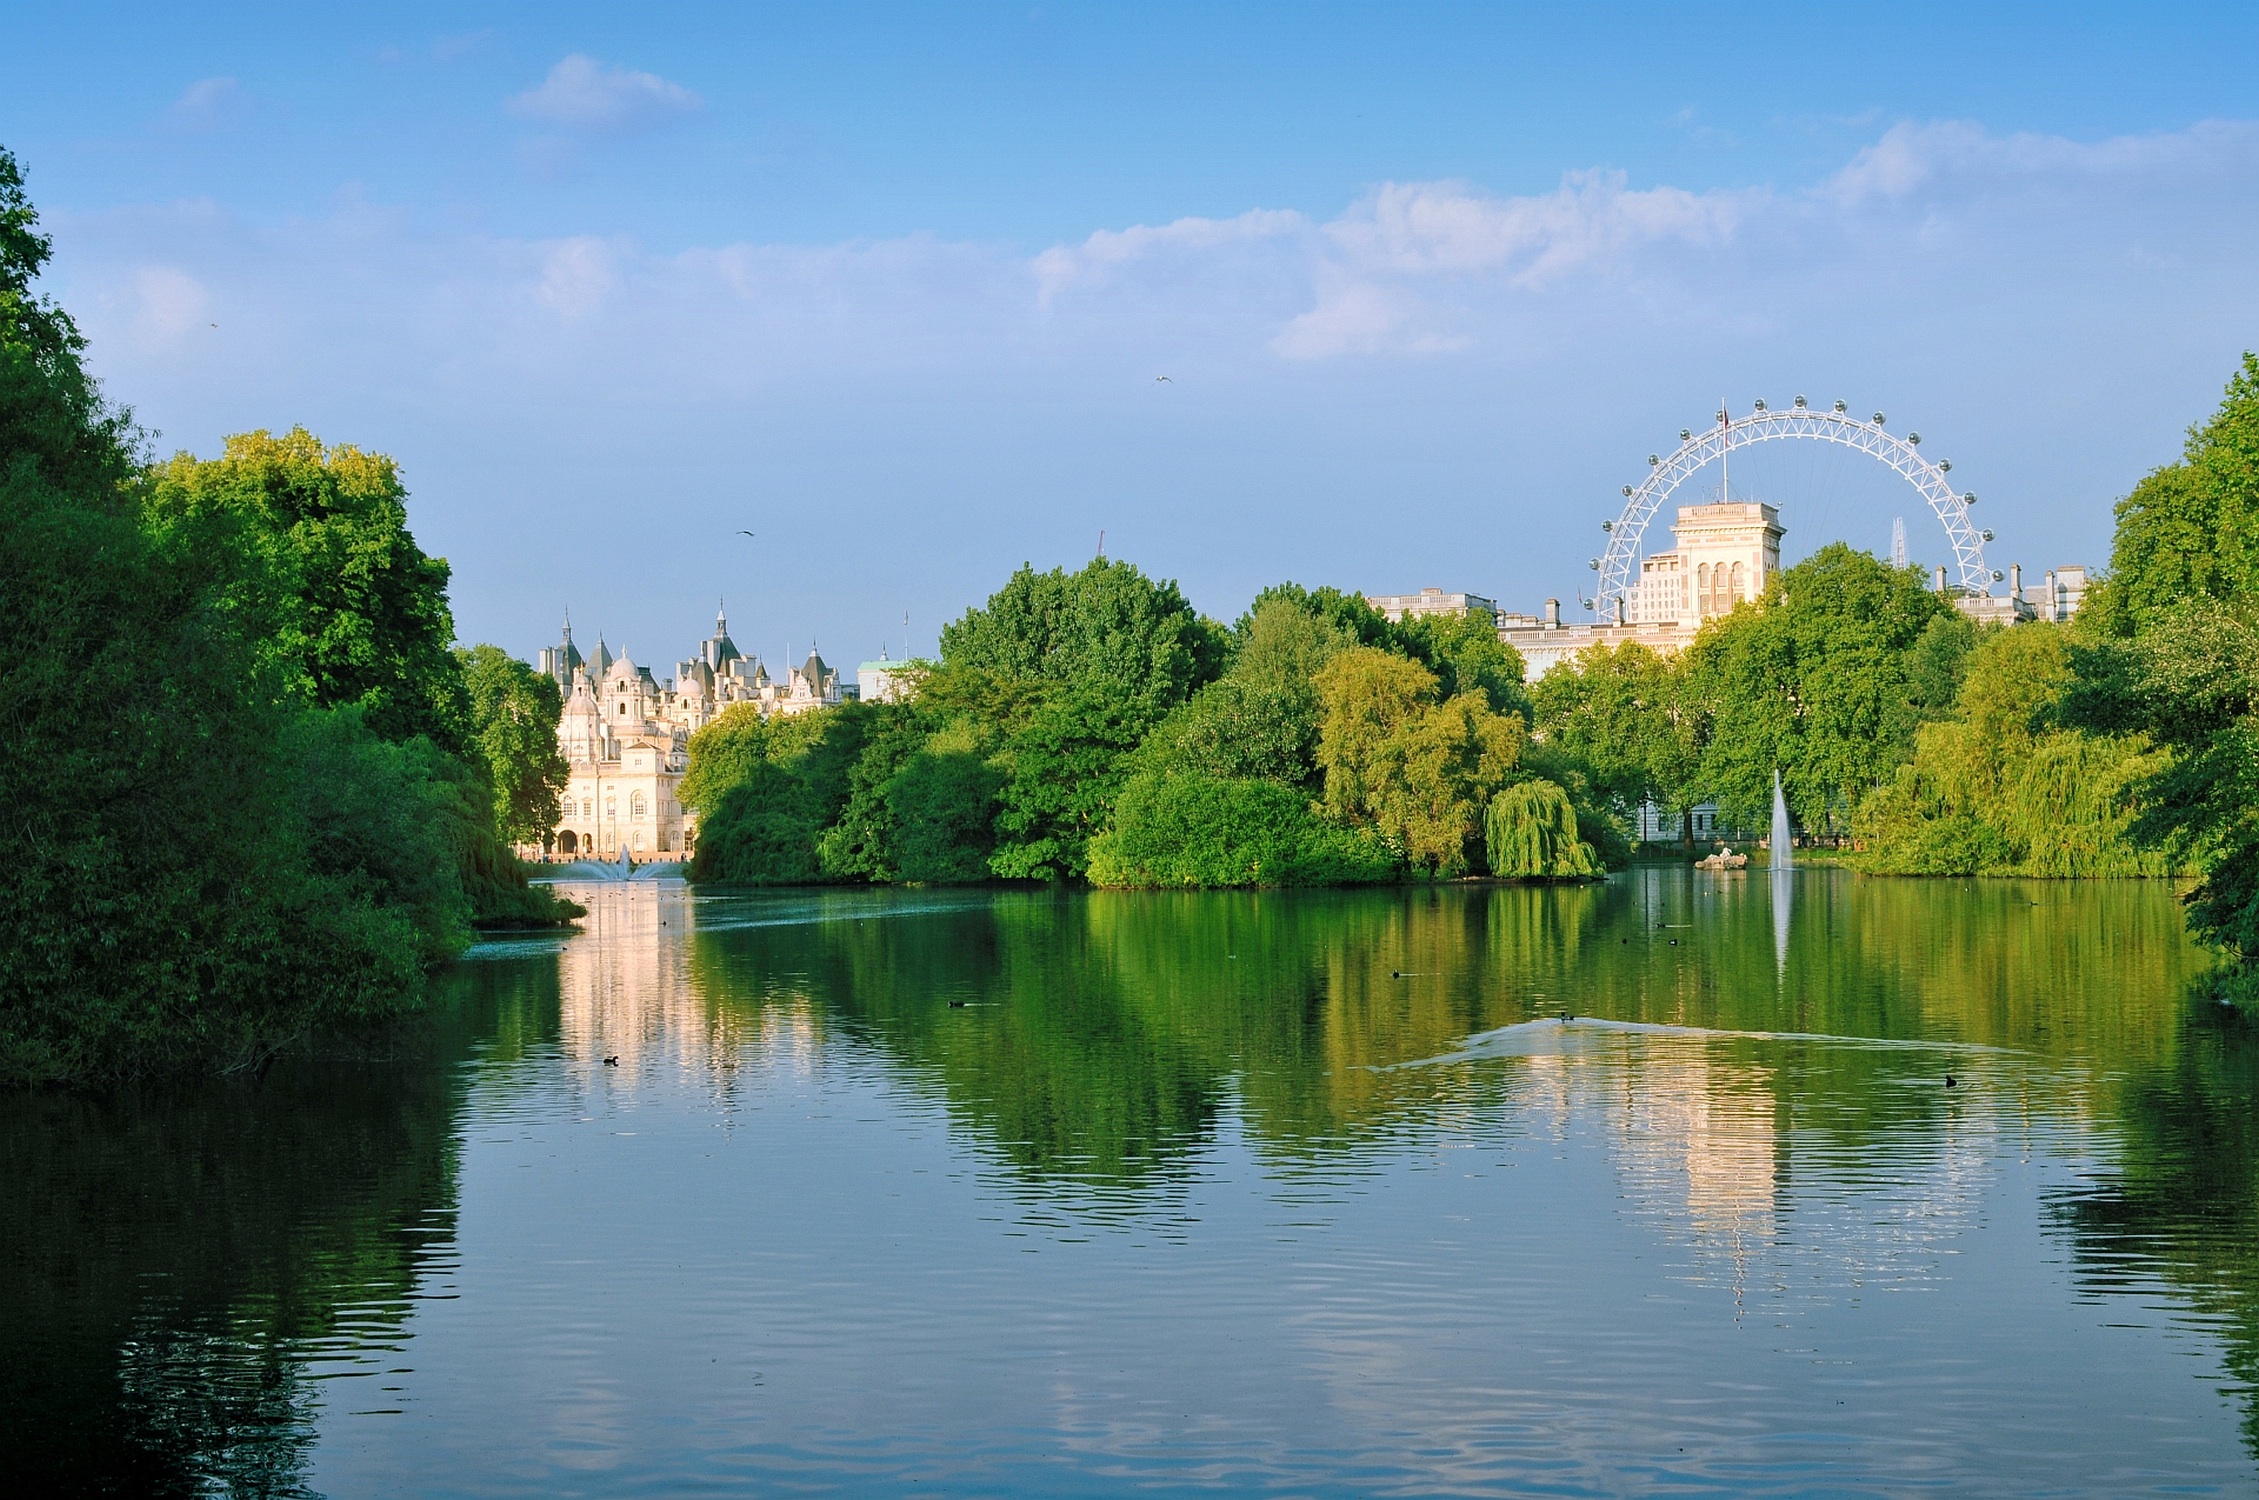
tree, water, lake, river, pond, reflection, autumn, park, reservoir, waterway, woody plant